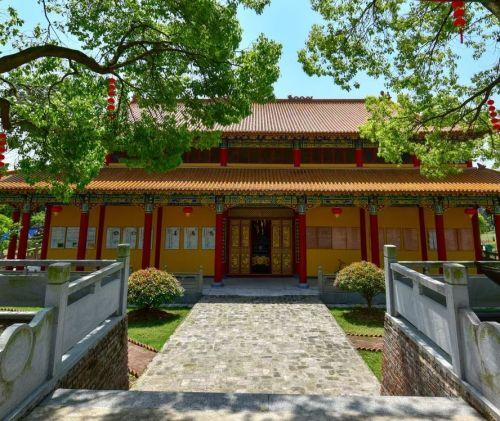
地标名称：昭化寺
所在城市：黄冈市·蕲春县